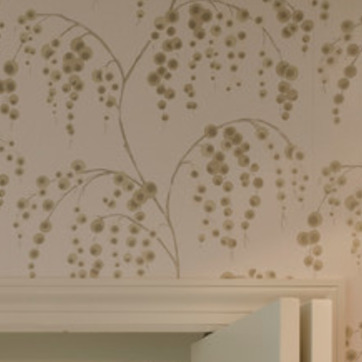
Material: wallpaper